Conrad of Thuringia

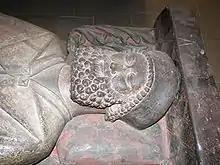
Grave of Konrad von Thüringen at Elisabethkirche, Marburg

Conrad (c. 1206 – 24 July 1240) was the landgrave of Thuringia from 1231 to 1234 and the fifth Grand Master of the Teutonic Order from 1239 to 1240. He was the first major noble to join the military order.